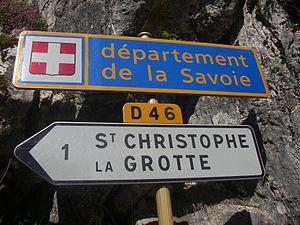
Panneau annonçant l'entrée dans le département de la Savoie, près de St-Christophe la Grotte.
Le département de la Savoie est un département français de la région Auvergne-Rhône-Alpes, dont le chef-lieu est la ville de Chambéry. Ses habitants sont connus sous le nom de Savoyards. L'Insee et La Poste lui attribuent le code 73.
La Haute-Savoie est un département français faisant partie de la région Auvergne-Rhône-Alpes. L'Insee et la Poste lui attribuent le code 74. Les habitants de la Haute-Savoie sont les Haut-Savoyards.